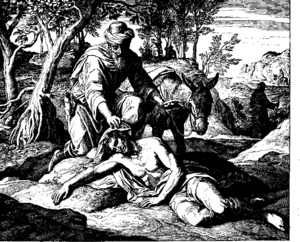
Gravure en bois pour «Die Bibel in Bildern», 1860."